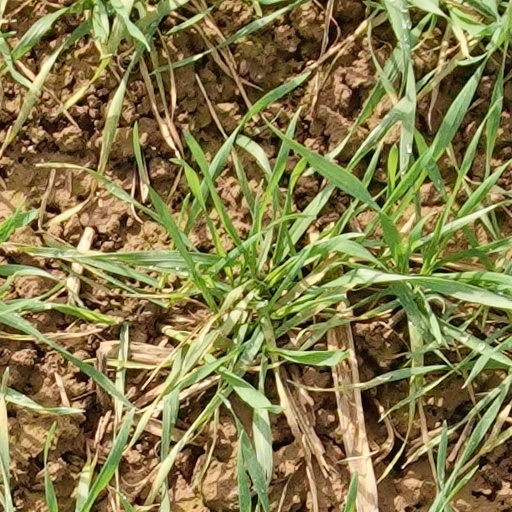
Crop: wheat